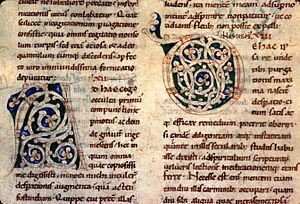
Manuscrit retrouvé de l'abbaye de Cluny en avril 2008.
L'abbaye de Cluny est une abbaye bénédictine située dans le département français de Saône-et-Loire en région Bourgogne-Franche-Comté.
Le prieuré Notre-Dame de Vaux-sur-Poligny est une ancienne fondation monastique bénédictine du début du XIᵉ siècle dans le Jura, rattachée à l'ordre de Cluny en 1029. Le monastère, abandonné et partiellement détruit à la Révolution en 1790, a été entièrement rebâti et transformé en petit séminaire en 1822 puis en collège privé en 1966. Le prieuré se situe au cœur d'un site jurassien caractéristique : la reculée de Vaux-sur-Poligny traversée par une petite rivière, la Glantine, tout près de la ville de Poligny.